Pierre Rode

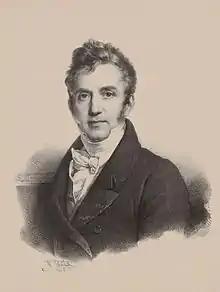
Pierre Rode

Jacques Pierre Joseph Rode (16 February 1774 – 25 November 1830) was a French violinist and composer.